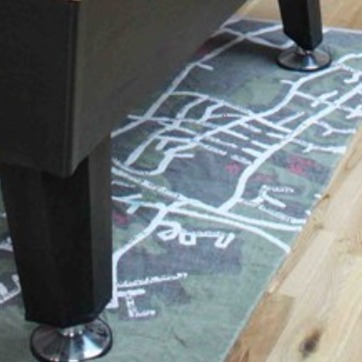
Material: carpet